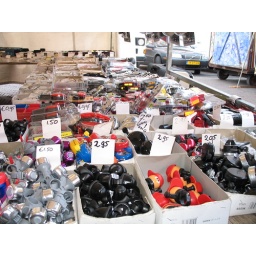
Bells in the foreground and red reflectors and lights behind them. All for sale at an outdoor market in Amsterdam.